Churches of Göreme

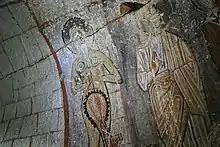
Fresco of Onuphrius (on left)

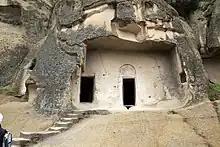
Exterior of the Yılanlı Kilise in Göreme

Yılanlı Kilise (the Snake Church) is a simple barrel-vaulted church with a low ceiling and long nave. It is named for the fresco of Saints Theodore and St George slaying the dragon (or snake as depicted in the fresco). The church also has a fresco of Emperor Constantine and his mother Helena depicted holding the True Cross. Legend has it that she discovered the cross upon which Jesus was crucified after seeing it in a dream, and that a piece of the cross is still buried in the foundations of the Hagia Sophia in Istanbul. Other sections of the cross are in the Church of the Holy Sepulchre and in St. Peter's in Rome. Another interesting portrait is the one of Saint Onuphrius on the upper wall to the right of the entrance. The saint lived the life of a hermit in the Egyptian desert near Thebes, Egypt and is usually depicted with a long gray beard and wearing only a fig leaf.